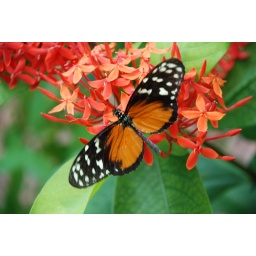
Beautiful butterfly on vibrant orange flowers. Taken in Key West, Florida by Jill Ehring